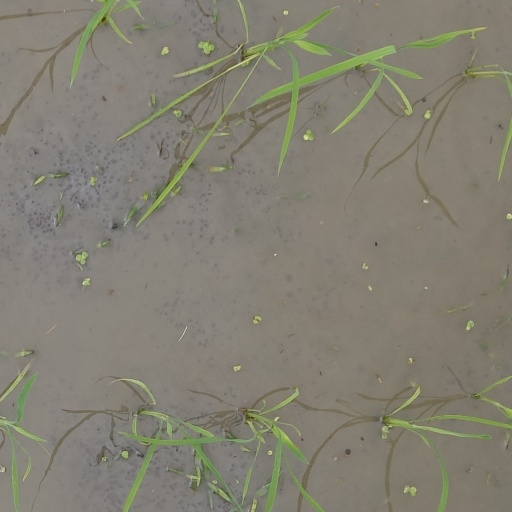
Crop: rice